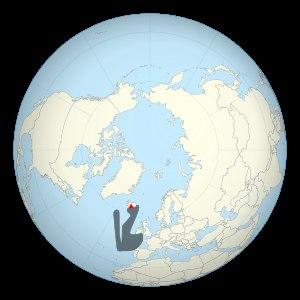
Cartographie approximative
L'éruption de l'Eyjafjöll en 2010 est une éruption volcanique qui débute le 20 mars 2010 sur l'Eyjafjöll, un volcan du Sud de l'Islande, et prend fin le 27 octobre 2010. Sa première phase éruptive se déroule au Fimmvörðuháls, un col libre de glace entre les calottes glaciaires d'Eyjafjallajökull et de Mýrdalsjökull, et se manifeste par des fontaines et des coulées de lave qui se tarissent le 12 avril. Le 14 avril, la lave refait son apparition dans la caldeira du volcan recouverte par l'Eyjafjallajökull. Elle provoque une importante fonte de la glace ce qui entraîne des jökulhlaups, des inondations glaciaires brutales et destructrices, ainsi que la formation d'un important panache volcanique composé de vapeur d'eau, de gaz volcaniques et de cendres. Ces dernières, poussées par les vents dominants qui les rabattent sur l'Europe continentale, entraînent d'importantes perturbations dans le transport aérien dans le monde avec la fermeture de plusieurs espaces aériens et de nombreuses annulations de vols jusqu'au 20 avril. À partir de cette date, l'activité éruptive est moins explosive mais se maintient à un niveau soutenu avec notamment la formation d'une nouvelle coulée de lave.